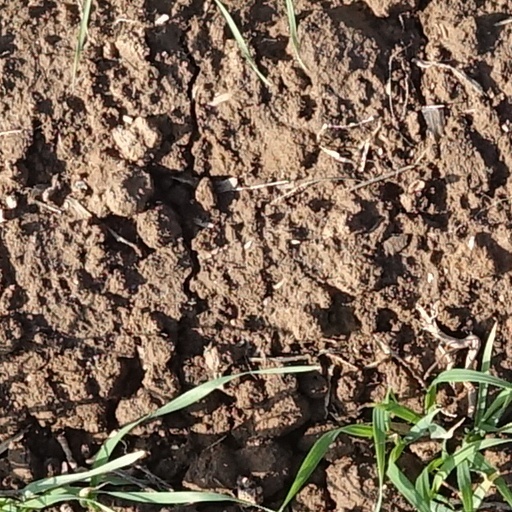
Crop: wheat